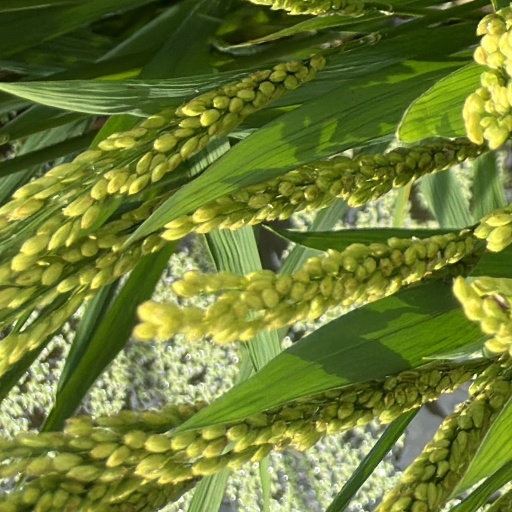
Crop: rice